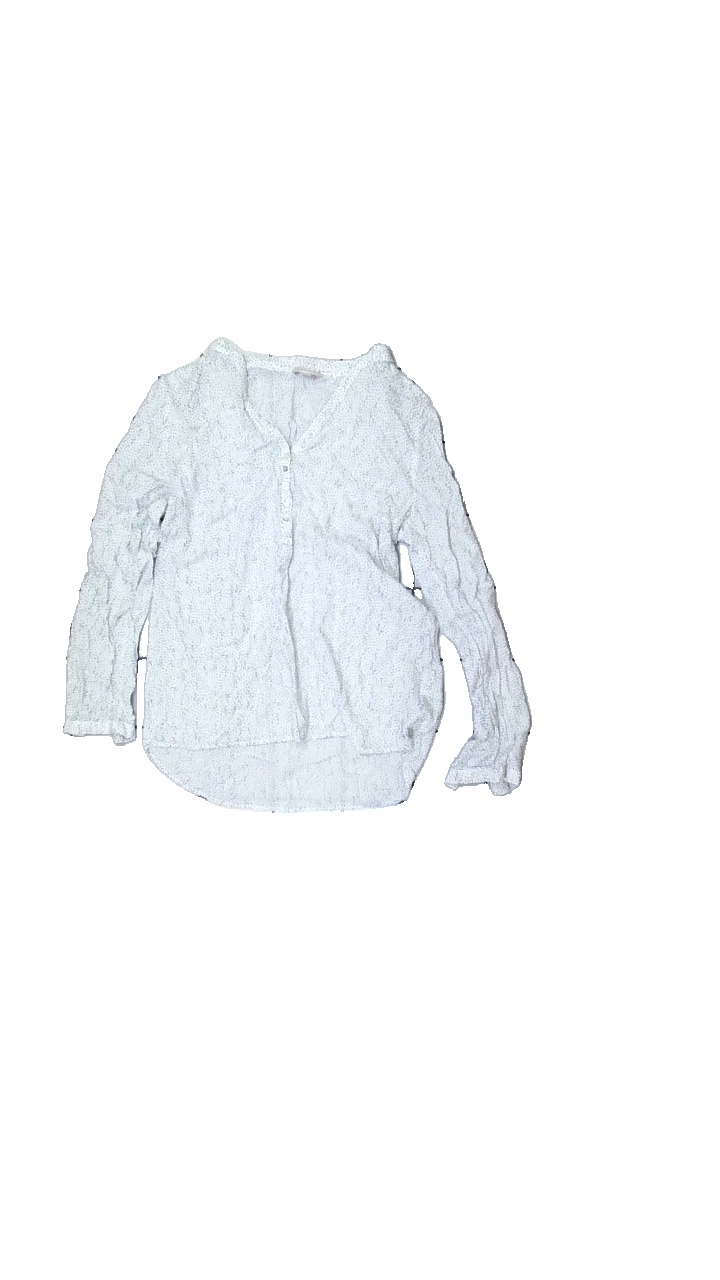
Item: Blouse (Ladies)
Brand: Esprit
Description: black and white blouse
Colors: White, Black
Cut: Regular
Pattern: Dots
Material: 100% Viscose
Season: All
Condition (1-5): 5
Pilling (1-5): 5
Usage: Reuse
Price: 100-150